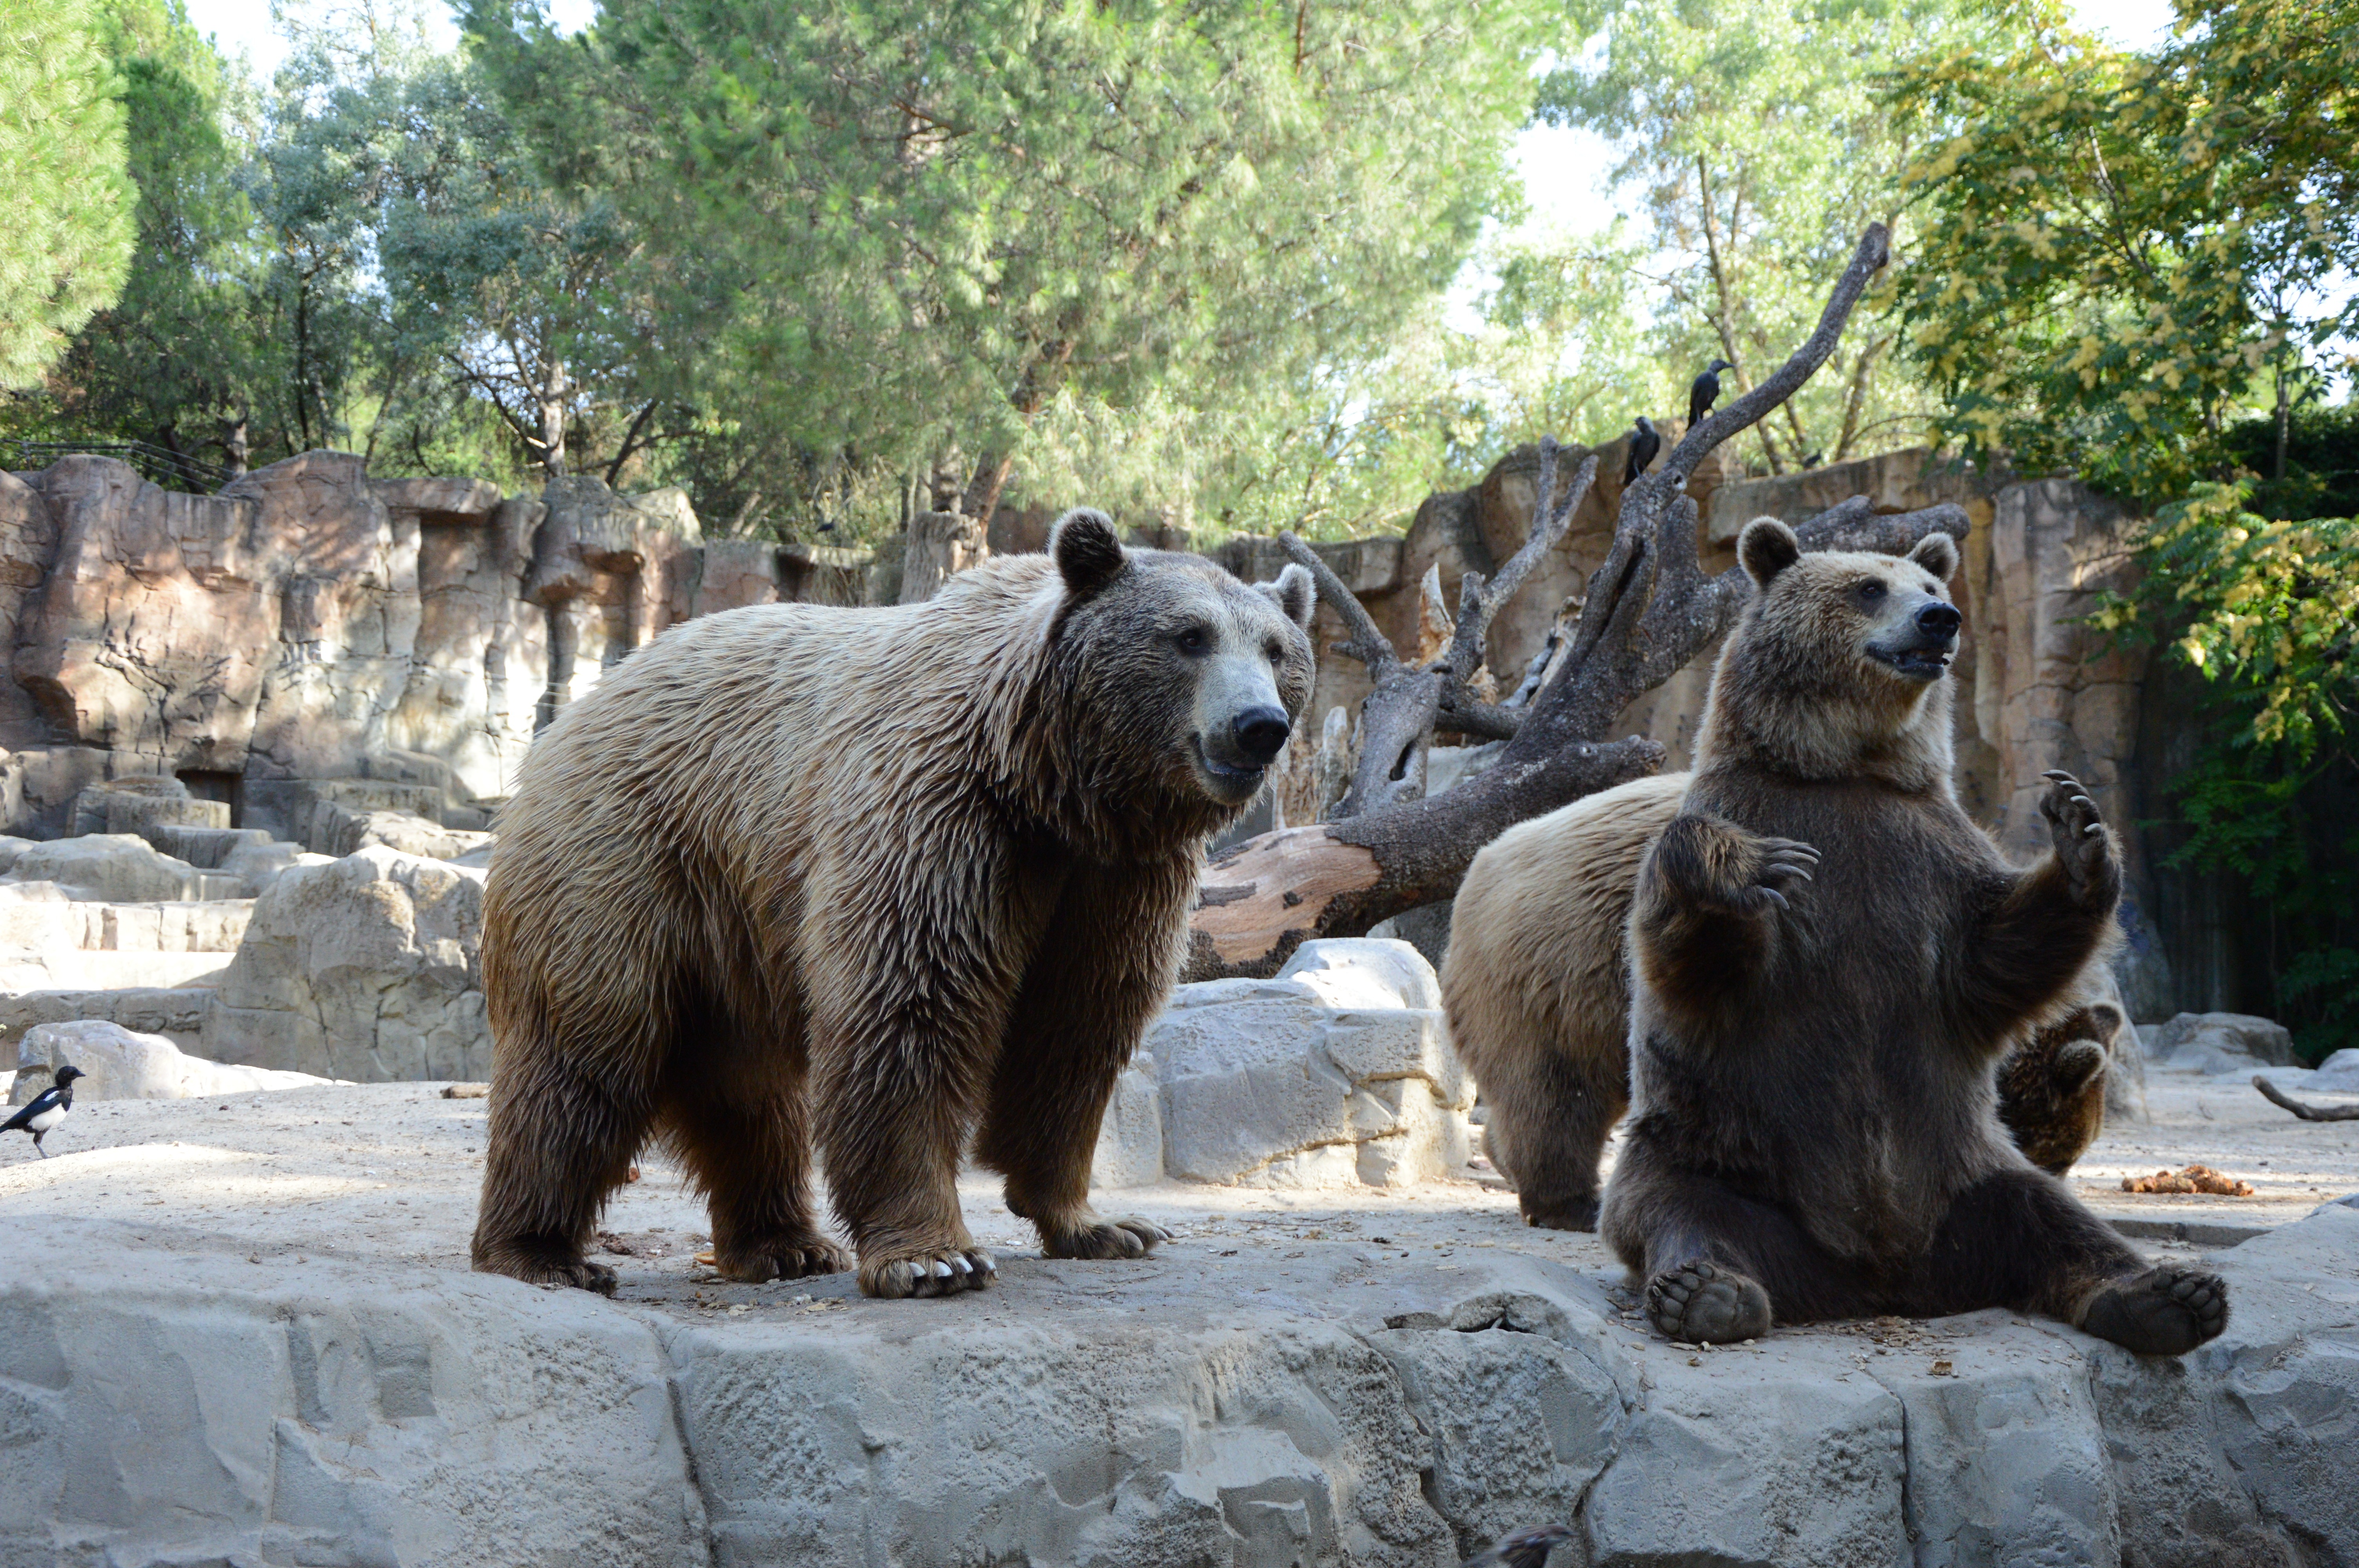
nature, hair, game, puppy, animal, jump, bear, wildlife, wild, tranquility, waiting, zoo, fur, amusement park, show, africa, park, holiday, calm, fauna, claw, brown bear, sunny, spotted, cool image, fun, savannah, snout, happy, holidays, playground, animals, hot, ears, madrid, bears, paws, teeth, muzzle, cool photo, animal world, safari, pride, puppies, fangs, numerous, language, greet, anger, grizzly bear, zoological gardens, day out, adventure park, terrestrial animal